Describe the emotion expressed in this image:  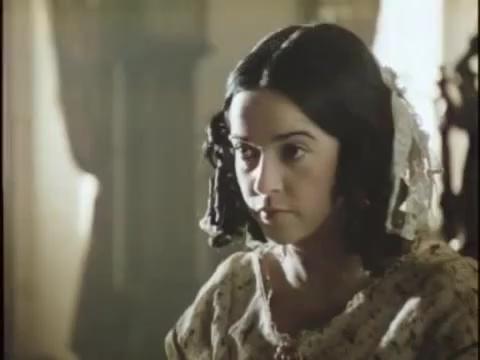
This person displays Suffering, valence and arousal with low intensity.